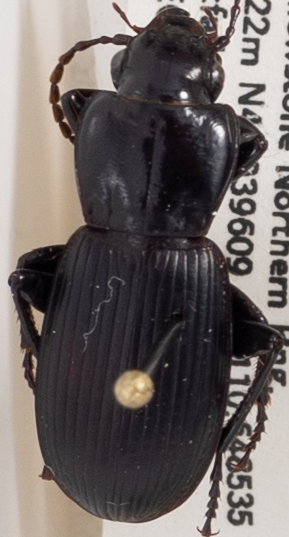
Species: Pterostichus protractus
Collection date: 2019-09-04
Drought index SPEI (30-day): -0.692
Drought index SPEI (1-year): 0.32
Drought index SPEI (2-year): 0.944